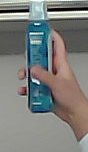
Product: sensodyne_mouthwash